Geography of Franz Josef Land

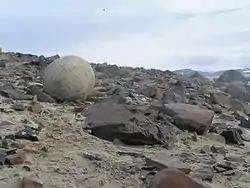
Cannonball concretion (spherical rocks) on Champ Island, Franz Josef Land

The archipelago is located at the nearest about from the North Pole, far beyond the Polar Circle. The group's 191 islands measure . They extend over a length of in the north–south direction and in the east–west direction. There are flat mountains in the range of above sea level. The general lie of the land is in the elevation range between in the north and in the south with Wilczek Land forming the highest land mass at an elevation of . The islands are covered with glaciers to the extent of 85%, with no land breaks, and the land area of all the islands is only about 20%, with a coastline measuring . There are multiple icebergs, with limited length of less than and some of them are similar to the Antarctic tabular iceberg. Air borne radar measurements have recorded an ice layer of in Graham Bell and Hall Islands; the thick ice cover on the islands is a phenomenon of the last 1000 years. As a result the reindeer population has not survived in these islands. Moving down to the coastal region, where the ice disappears, many lakes and ponds are seen. But as this area is very limited only small streams are noted, the largest extendigng only in length on Prince George Island.